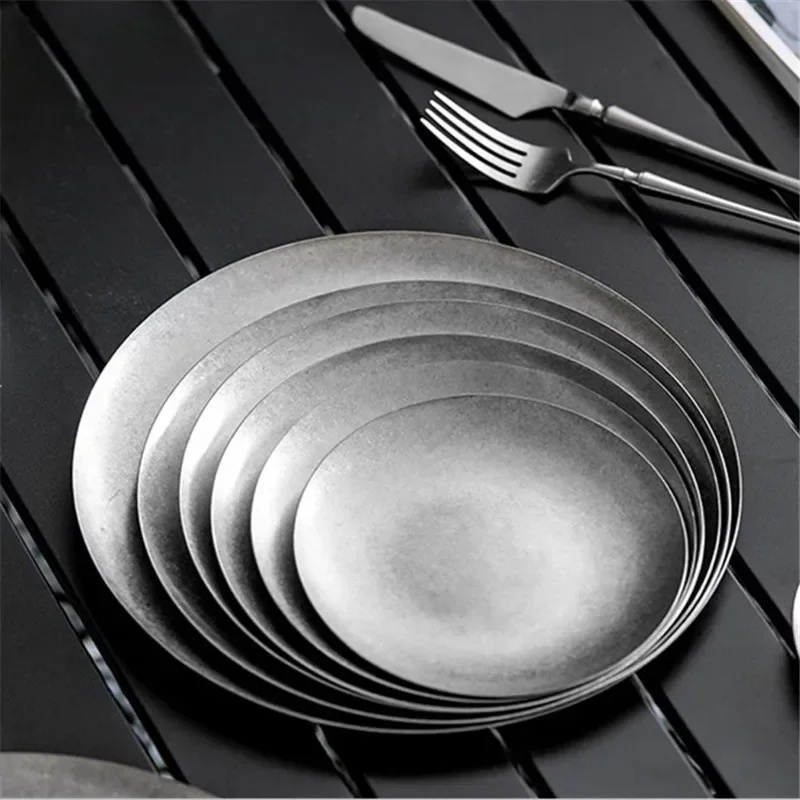
Axya Stainless Steel Dessert Plate Set - Vintage Style Shallow Plates for Dining
Introducing our Uibqut Stainless Steel Dessert Plate Set, designed to add a touch of elegance to your dining experience. Crafted from high-quality metal, these vintage-style shallow plates are perfect for serving your favorite desserts in style. Each plate features a solid pattern and a classic round shape, adding a timeless appeal to your table setting. The sleek stainless steel construction not only adds a touch of sophistication but also ensures durability for long-lasting use. Whether you are hosting a formal dinner party or simply enjoying a quiet meal at home, these dessert plates are versatile enough to complement any occasion. Their vintage style brings a nostalgic charm to your table, making every dining experience special. Upgrade your dining collection with our Uibqut Stainless Steel Dessert Plate Set and add a touch of luxury to your table setting. Elevate the way you serve and enjoy desserts with these beautifully crafted plates that are as visually stunning as they are functional.
Brand: Axya
Category: Home & Garden > Kitchen & Dining > Tableware > Dinnerware > Plates